Clear Lake City (Greater Houston)

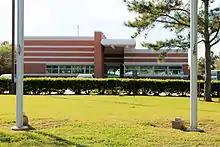
Houston Police Department Clear Lake Station

The Clear Lake City Water Authority serves the community. The authority was created on May 6, 1963, by House Bill 1003 during the regular session of the 58th Legislature of Texas. When it was created the authority had of land in its jurisdiction. Due to annexations, as of 2009 the authority now has of land in its jurisdiction.